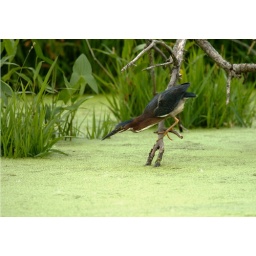
A green heron prepares to strike at a small fish hidden under the duckweed at Omaha's Heron Haven.